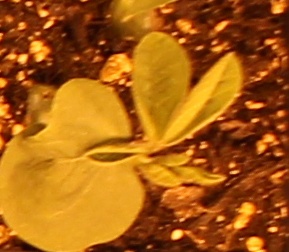
Label: Soybean